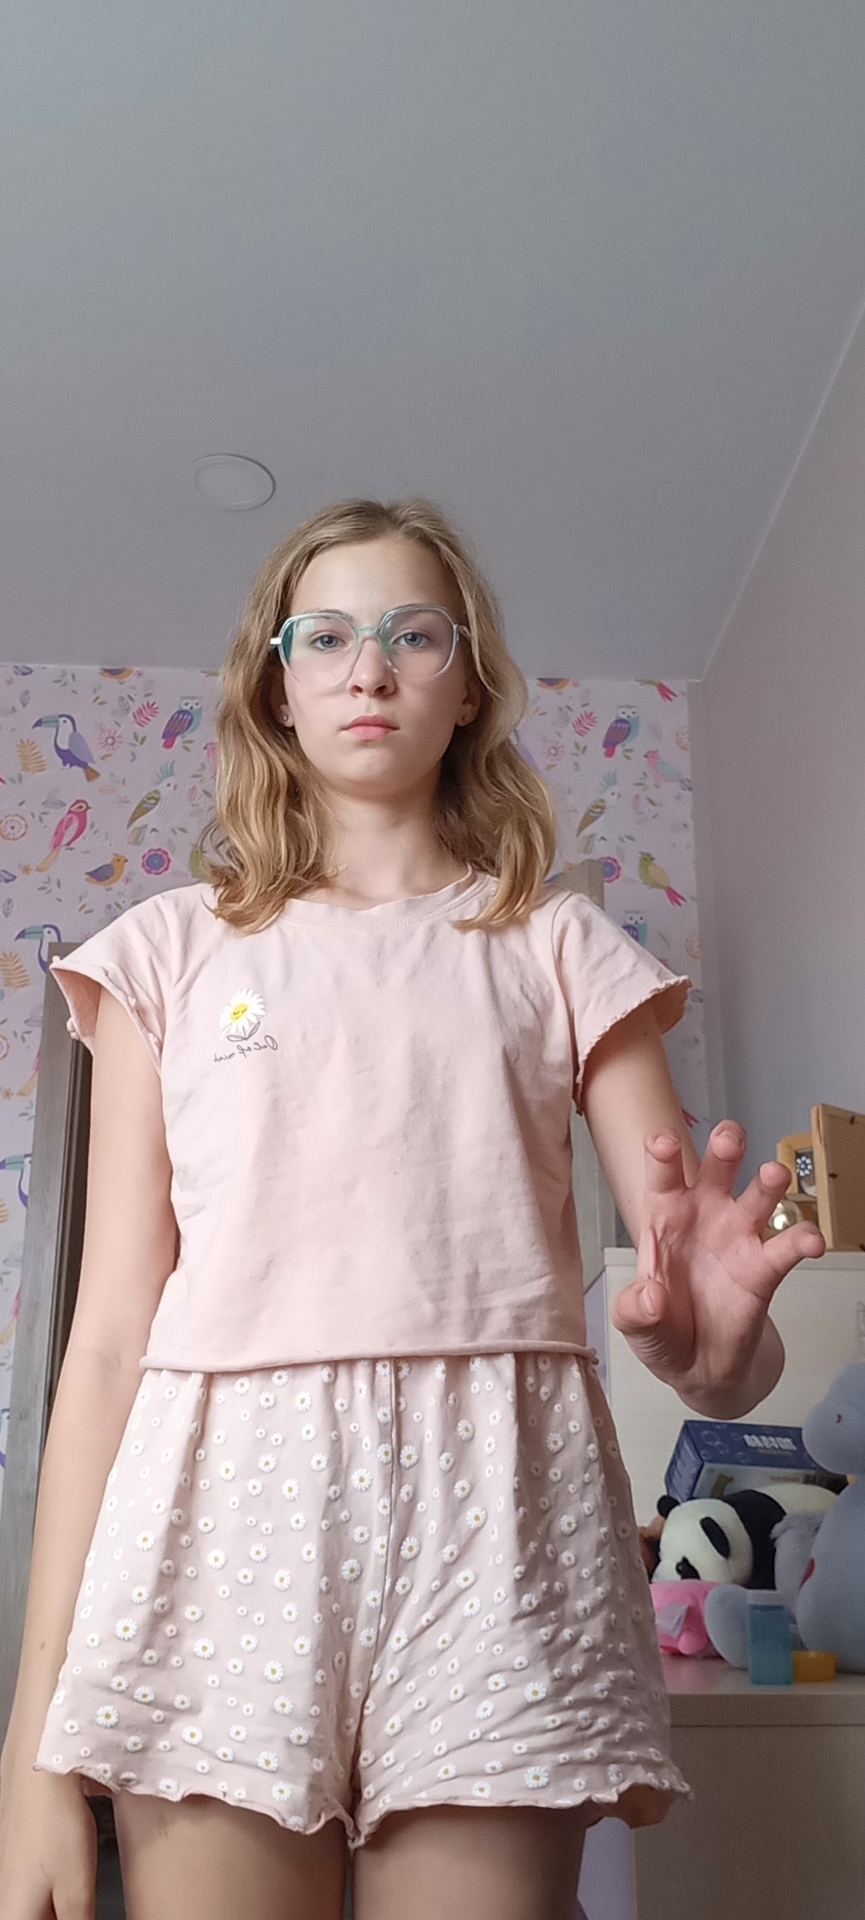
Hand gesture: grabbing